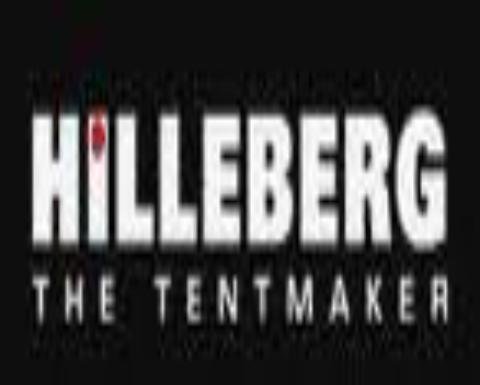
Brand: Hilleberg
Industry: Clothes